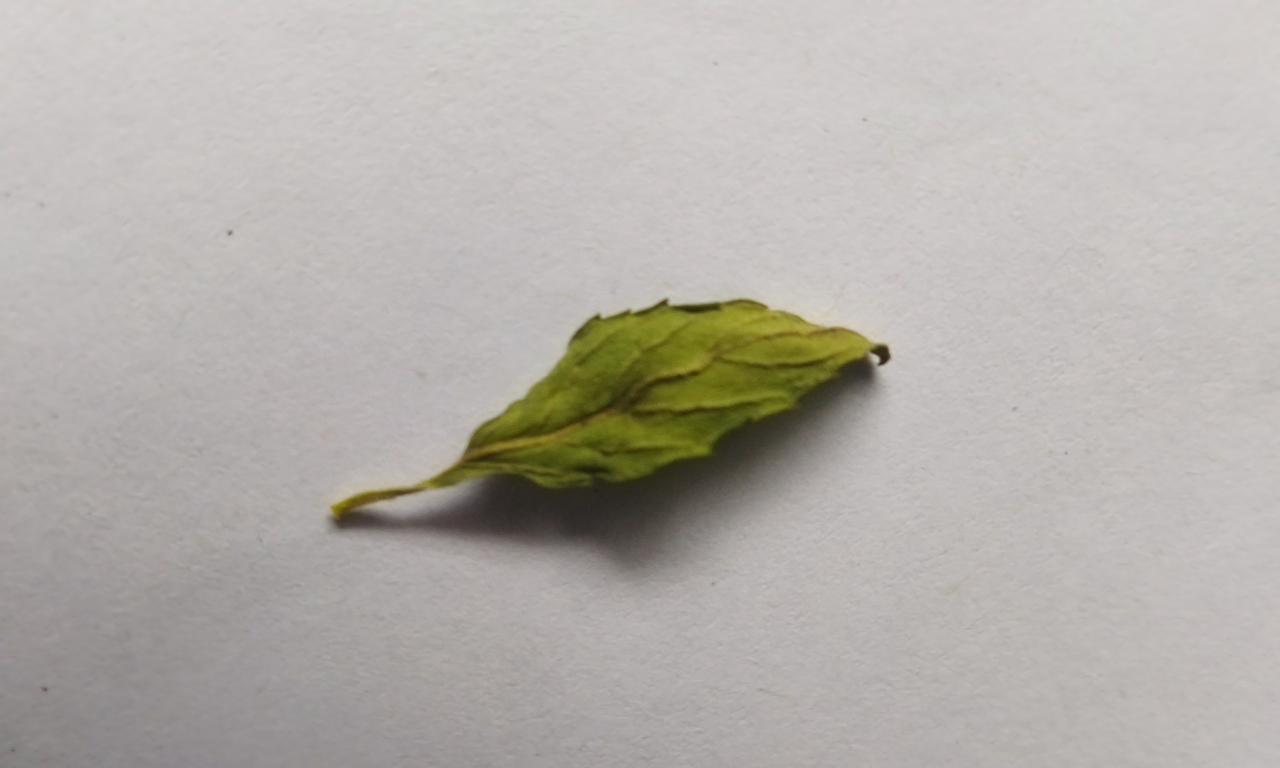
Label: Dried